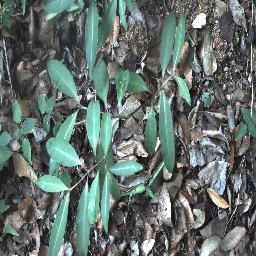
Label: rubber_vine